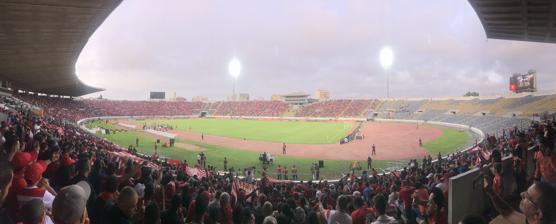
Building: Stade Mohammed V
Country: Morocco
Year built: 1955
Multi-purpose stadium in Casablanca, Morocco Mohammed V Stadium ملعب محمد الخامس The stadium on a matchday Former names Stade Marcel Cerdan (1955–1956) Stade d'Honneur (1956–1981) Location Rue al-Azrak Ahmed, Maârif , Casablanca , Morocco Owner The City of Casablanca Capacity 67,000 Record attendance 110,000 Casablanca derby (1997) Morocco vs Ghana (1997) Morocco v Argentina Field size 105 m × 68 m Surface Grass Construction Opened 6 March 1955 Renovated 1981, 2000, 2007, July 2015 Tenants Raja Casablanca (1955–present) Wydad Casablanca (1955–present) Morocco national football team The Mohammed V Stadium ( Arabic : ملعب محمد الخامس , French : Stade Mohammed V ) is a multi-purpose stadium which is part of the Mohammed V Athletic Complex ( المركب الرياضي محمد الخامس ) which is named after King Mohammed V and situated at the heart of Casablanca , Morocco , in the western part of the Maârif neighborhood. The stadium has a seating capacity of 67,000 and is the oldest and largest football stadium in Morocco . It primarily hosts association football matches, serving as the home ground of the Morocco national football team and local rival football clubs Wydad AC and Raja CA . In 1997, the stadium set a record of attendance of 110,000 during the Casablanca football derby and a match between the Moroccan national team against Ghana . The same record attendance was repeated during Morocco's match against Argentina in 2004. History The stadium at the 1961 Pan-Arab Games The "Magana Stand" On March 6, 1955, the stadium was inaugurated under the name Stade Marcel Cerdan in honour of the French boxer , with a capacity of 30,000. The following year, after the independence of Morocco, it took the name of Stade d'Honneur . This stadium witnessed Morocco qualify for the 1970 FIFA World Cup , which was their first ever World Cup . At the end of the 1970s, in preparation for the 1983 Mediterranean Games which were held in Casablanca, the stadium was closed for a major renovation; with an increase of the seating capacity, installation of an electronic scoreboard and construction of a 12,000-capacity indoor gymnasium and a 3,000-capacity Olympic-sized swimming pool around the stadium. It reopened in 1981 under its current name, Stade Mohammed V. Today, the complex has the stadium itself, the gymnasium, the swimming pool, a 650 m 2 media centre, a conference room, a meeting room, a care centre, and an anti-doping centre. Stade Mohammed V is located right in the centre of Casablanca. The international airport in Casablanca , also named after Mohammed V, is 25 kilometres from the stadium and the Casa-Voyageurs rail station is 5 kilometres from the stadium. The stadium has a parking lot with a capacity of 1,000 cars. In the 2006–07 season, the stadium was renovated again with the inclusion of a semi-artificial lawn of a high standard. It reopened in April 2007. A reform agreement was signed in 2015 between the Ministry of Youth and Sports , Royal Moroccan Football Federation , the Casablanca City Council and the Ministry of the Interior, allocating a budget of 220 million Moroccan dirhams. This amount was mainly allocated to rehabilitate the stadium to meet international standards, such as the quality of the chairs, grass and other equipment of the other facilities, including the electronic clock, clothing stores, rest areas, the press platform and the corridors, in addition to repairs in its surroundings. Currently, Mohammed V Stadium is built on an area of 12 hectares (12,262 square metres), and is considered a masterpiece of Moroccan sports, as it accommodates about 80,000 spectators and includes a large sports hall containing 12,000 seats, and includes facilities for many sports, such as basketball , handball , volleyball , gymnastics , and boxing , and an Olympic swimming pool. In July, it was announced that the Mohammed-V Stadium was among the six stadiums which would benefit from a rehabilitation program with a view to the 2025 Africa Cup of Nations . This vast project which will be carried out by SONARGES includes the removal of the athletics track and an extension of the stands in order to bring it into compliance with FIFA standards. Mohammed V Stadium is set to make history for hosting the first-ever African Football League final. On 1 November 2023, Abdel Latif Naciri, Vice President of the Casablanca Community Council, confirmed that Mohammed V Stadium will undergo a rehabilitation process immediately after the end of the African League competitions. Usage Matches Date Team #1 Result Team #2 Competition 6 October 1985 Morocco 3–0 Libya 1986 FIFA World Cup qualification 10 October 1993 1–0 Zambia 1994 FIFA World Cup qualification 28 April 2004 0–1 Argentina Friendly 29 March 2022 4–1 DR Congo 2022 FIFA World Cup qualification International events The stadium hosted the following international events: 1983 Mediterranean Games 1983 Palestine Cup of Nations for Youth 1988 African Cup of Nations final 1998 CAF Super Cup 2000 CAF Super Cup 2015 African Amateur Boxing Championships 2017 CAF Champions League Final 2018 CAF Super Cup 2018 African Nations Championship Final 2021 CAF Champions League Final 2022 CAF Champions League Final 2023 CAF Champions League final Second leg 2023 African Football League final first leg Incident On 21 March 2016, Two people were killed in a fight among Raja CA fans during a match against Chabab Rif Al Hoceima . On 29 April 2023, A 29 year old woman died near the stadium during the 2022–23 CAF Champions League quarter-final between Raja CA and Al Ahly SC . See also List of African stadiums by capacity List of football stadiums in Morocco Lists of stadiums References